WrestleMania IX

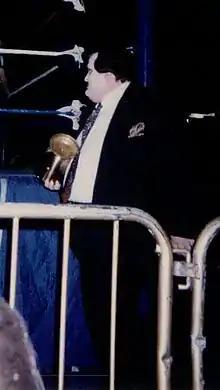
Paul Bearer was attacked by Harvey Wippleman's wrestlers.

Money Inc. lost the WWF Tag Team Championship to the Steiner Brothers on June 14, 1993. Money Inc. won the belts back in a rematch on June 16, but the Steiners won them again three days later. Money Inc. received several rematches but were unable to regain the title; they soon focused on singles competition, and DiBiase retired at the end of August.